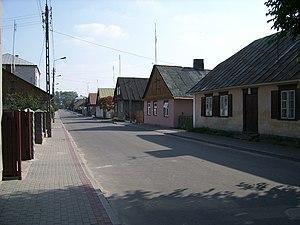
Rue Lelewela à Żelechów, Pologne Polski: Ulica Lelewela w Żelechowie